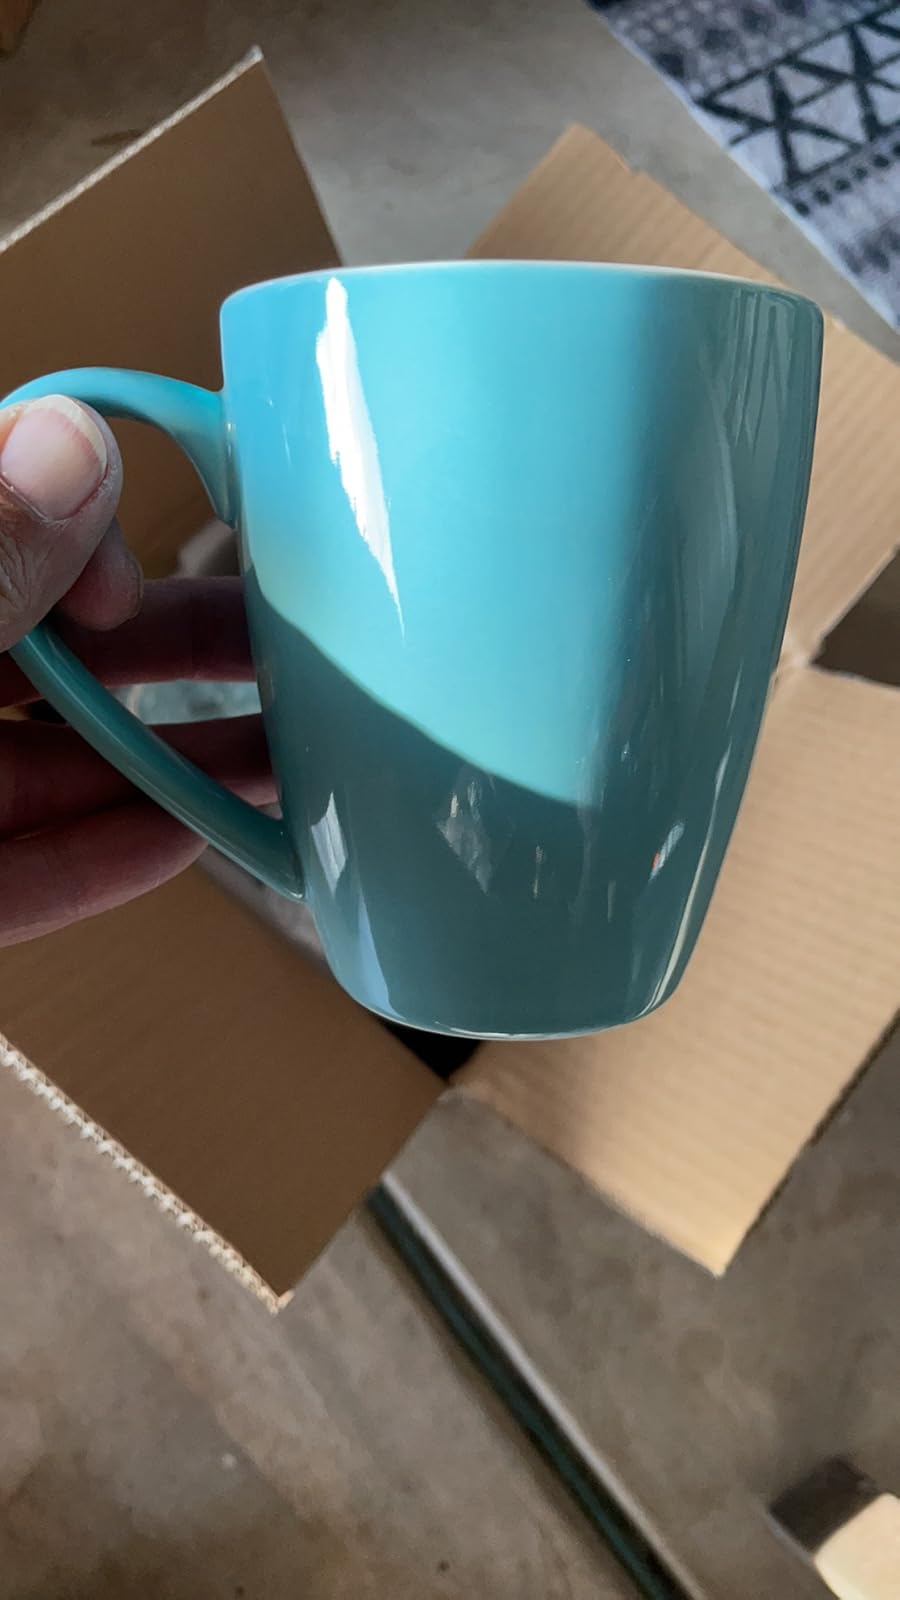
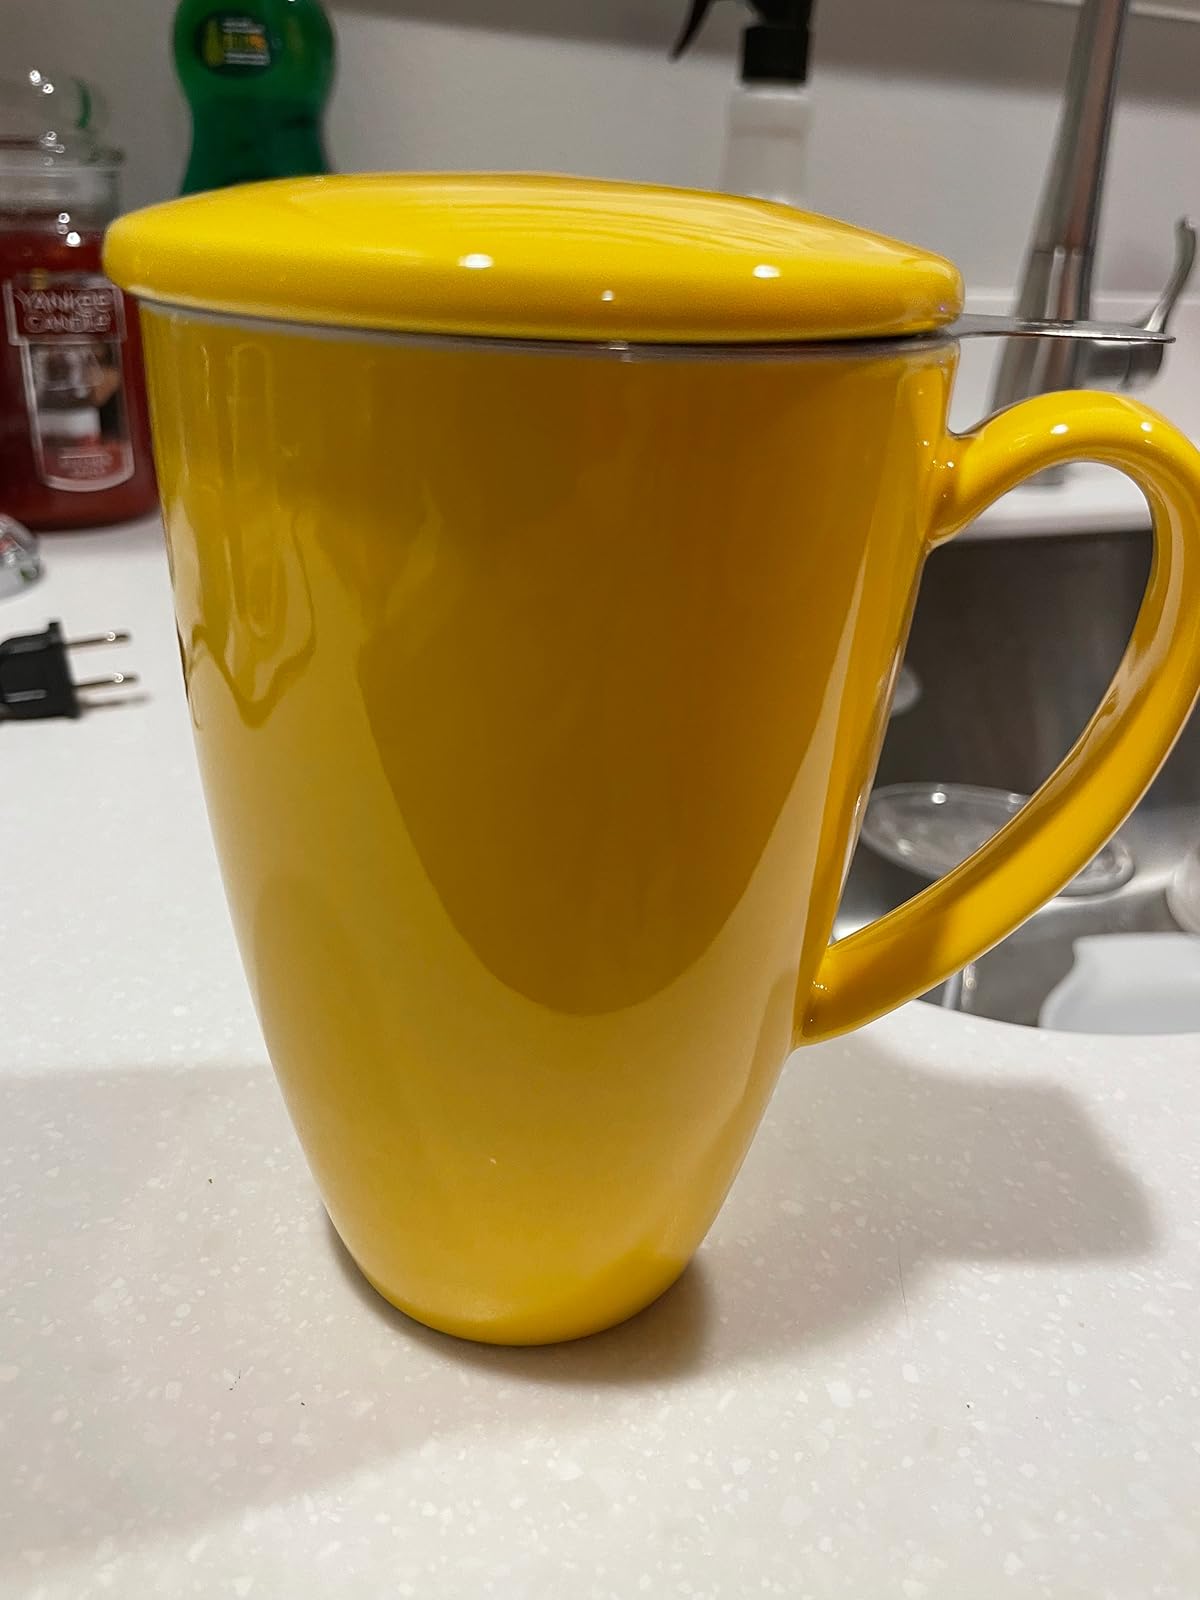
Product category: items_mug
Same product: no